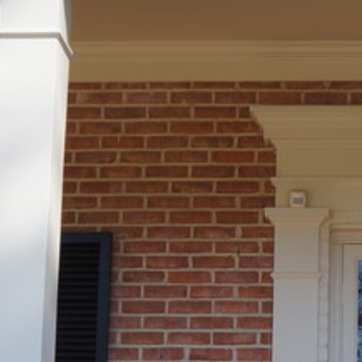
Material: brick